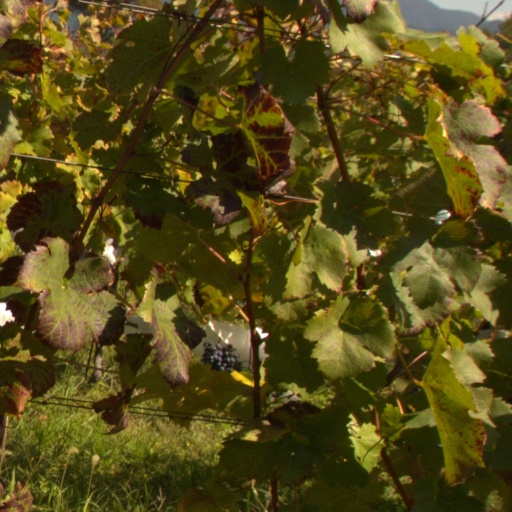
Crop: grape